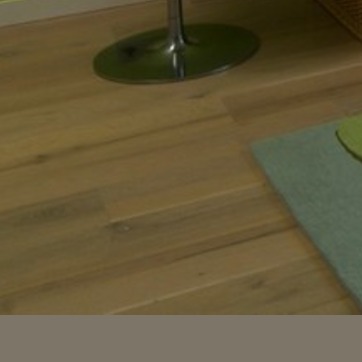
Material: wood